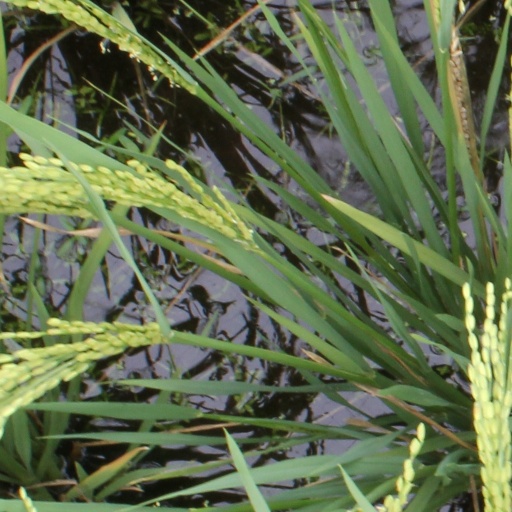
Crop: rice